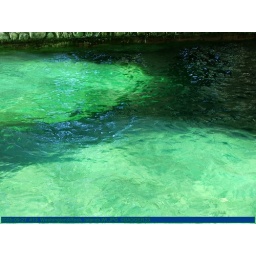
Green Water in the boat house at Rock Island State Park, Wisconsin.